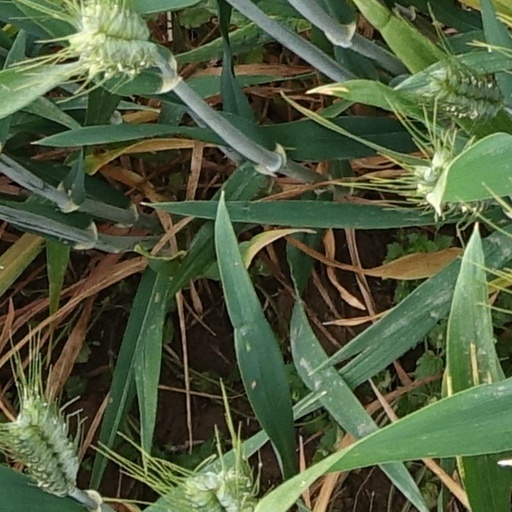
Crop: wheat